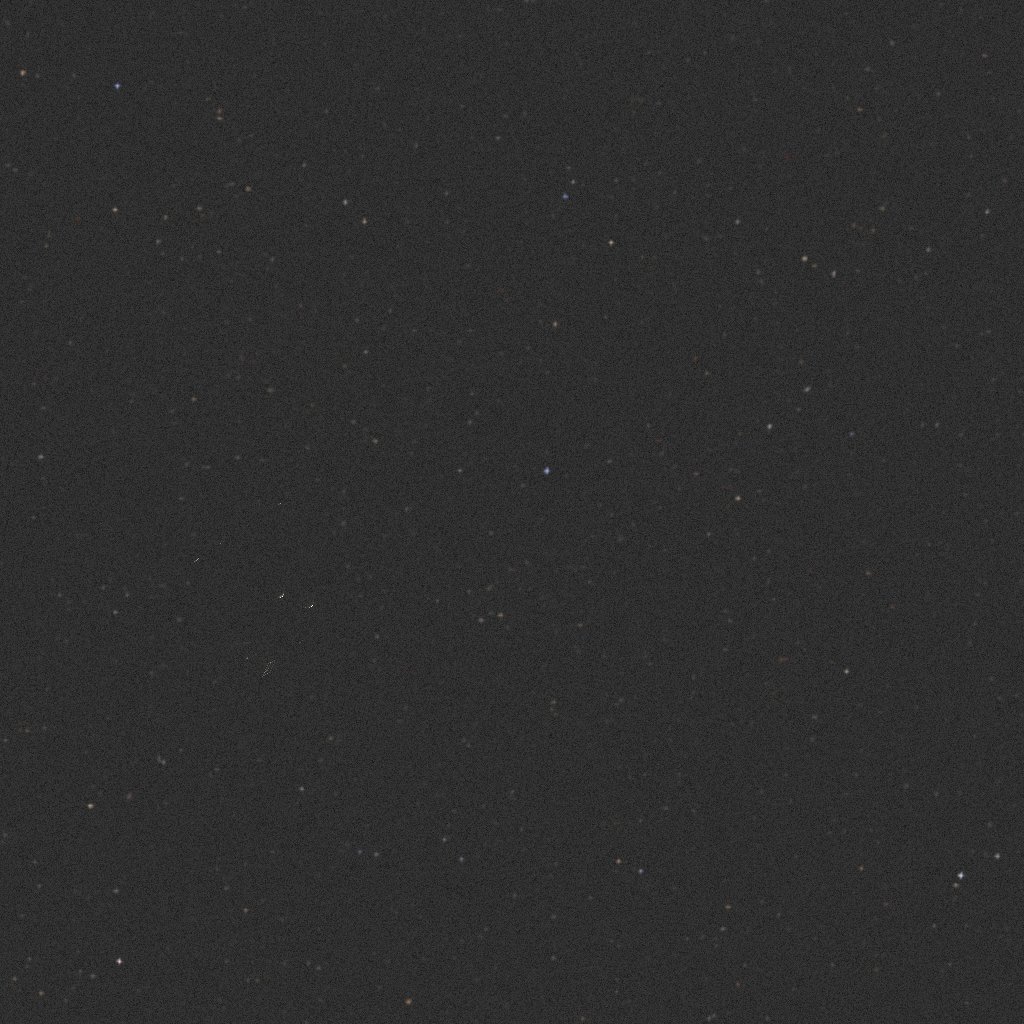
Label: proba_3_ocs